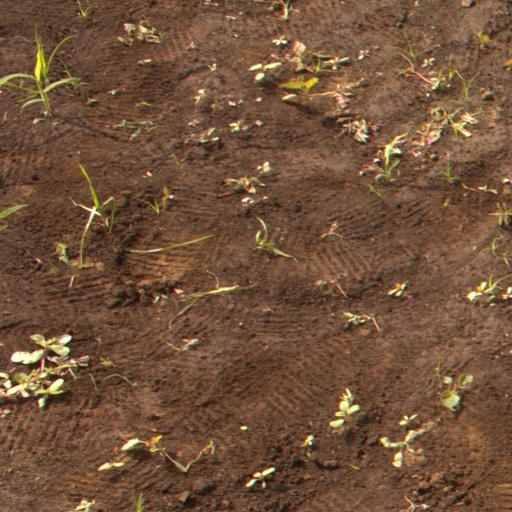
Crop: soybean